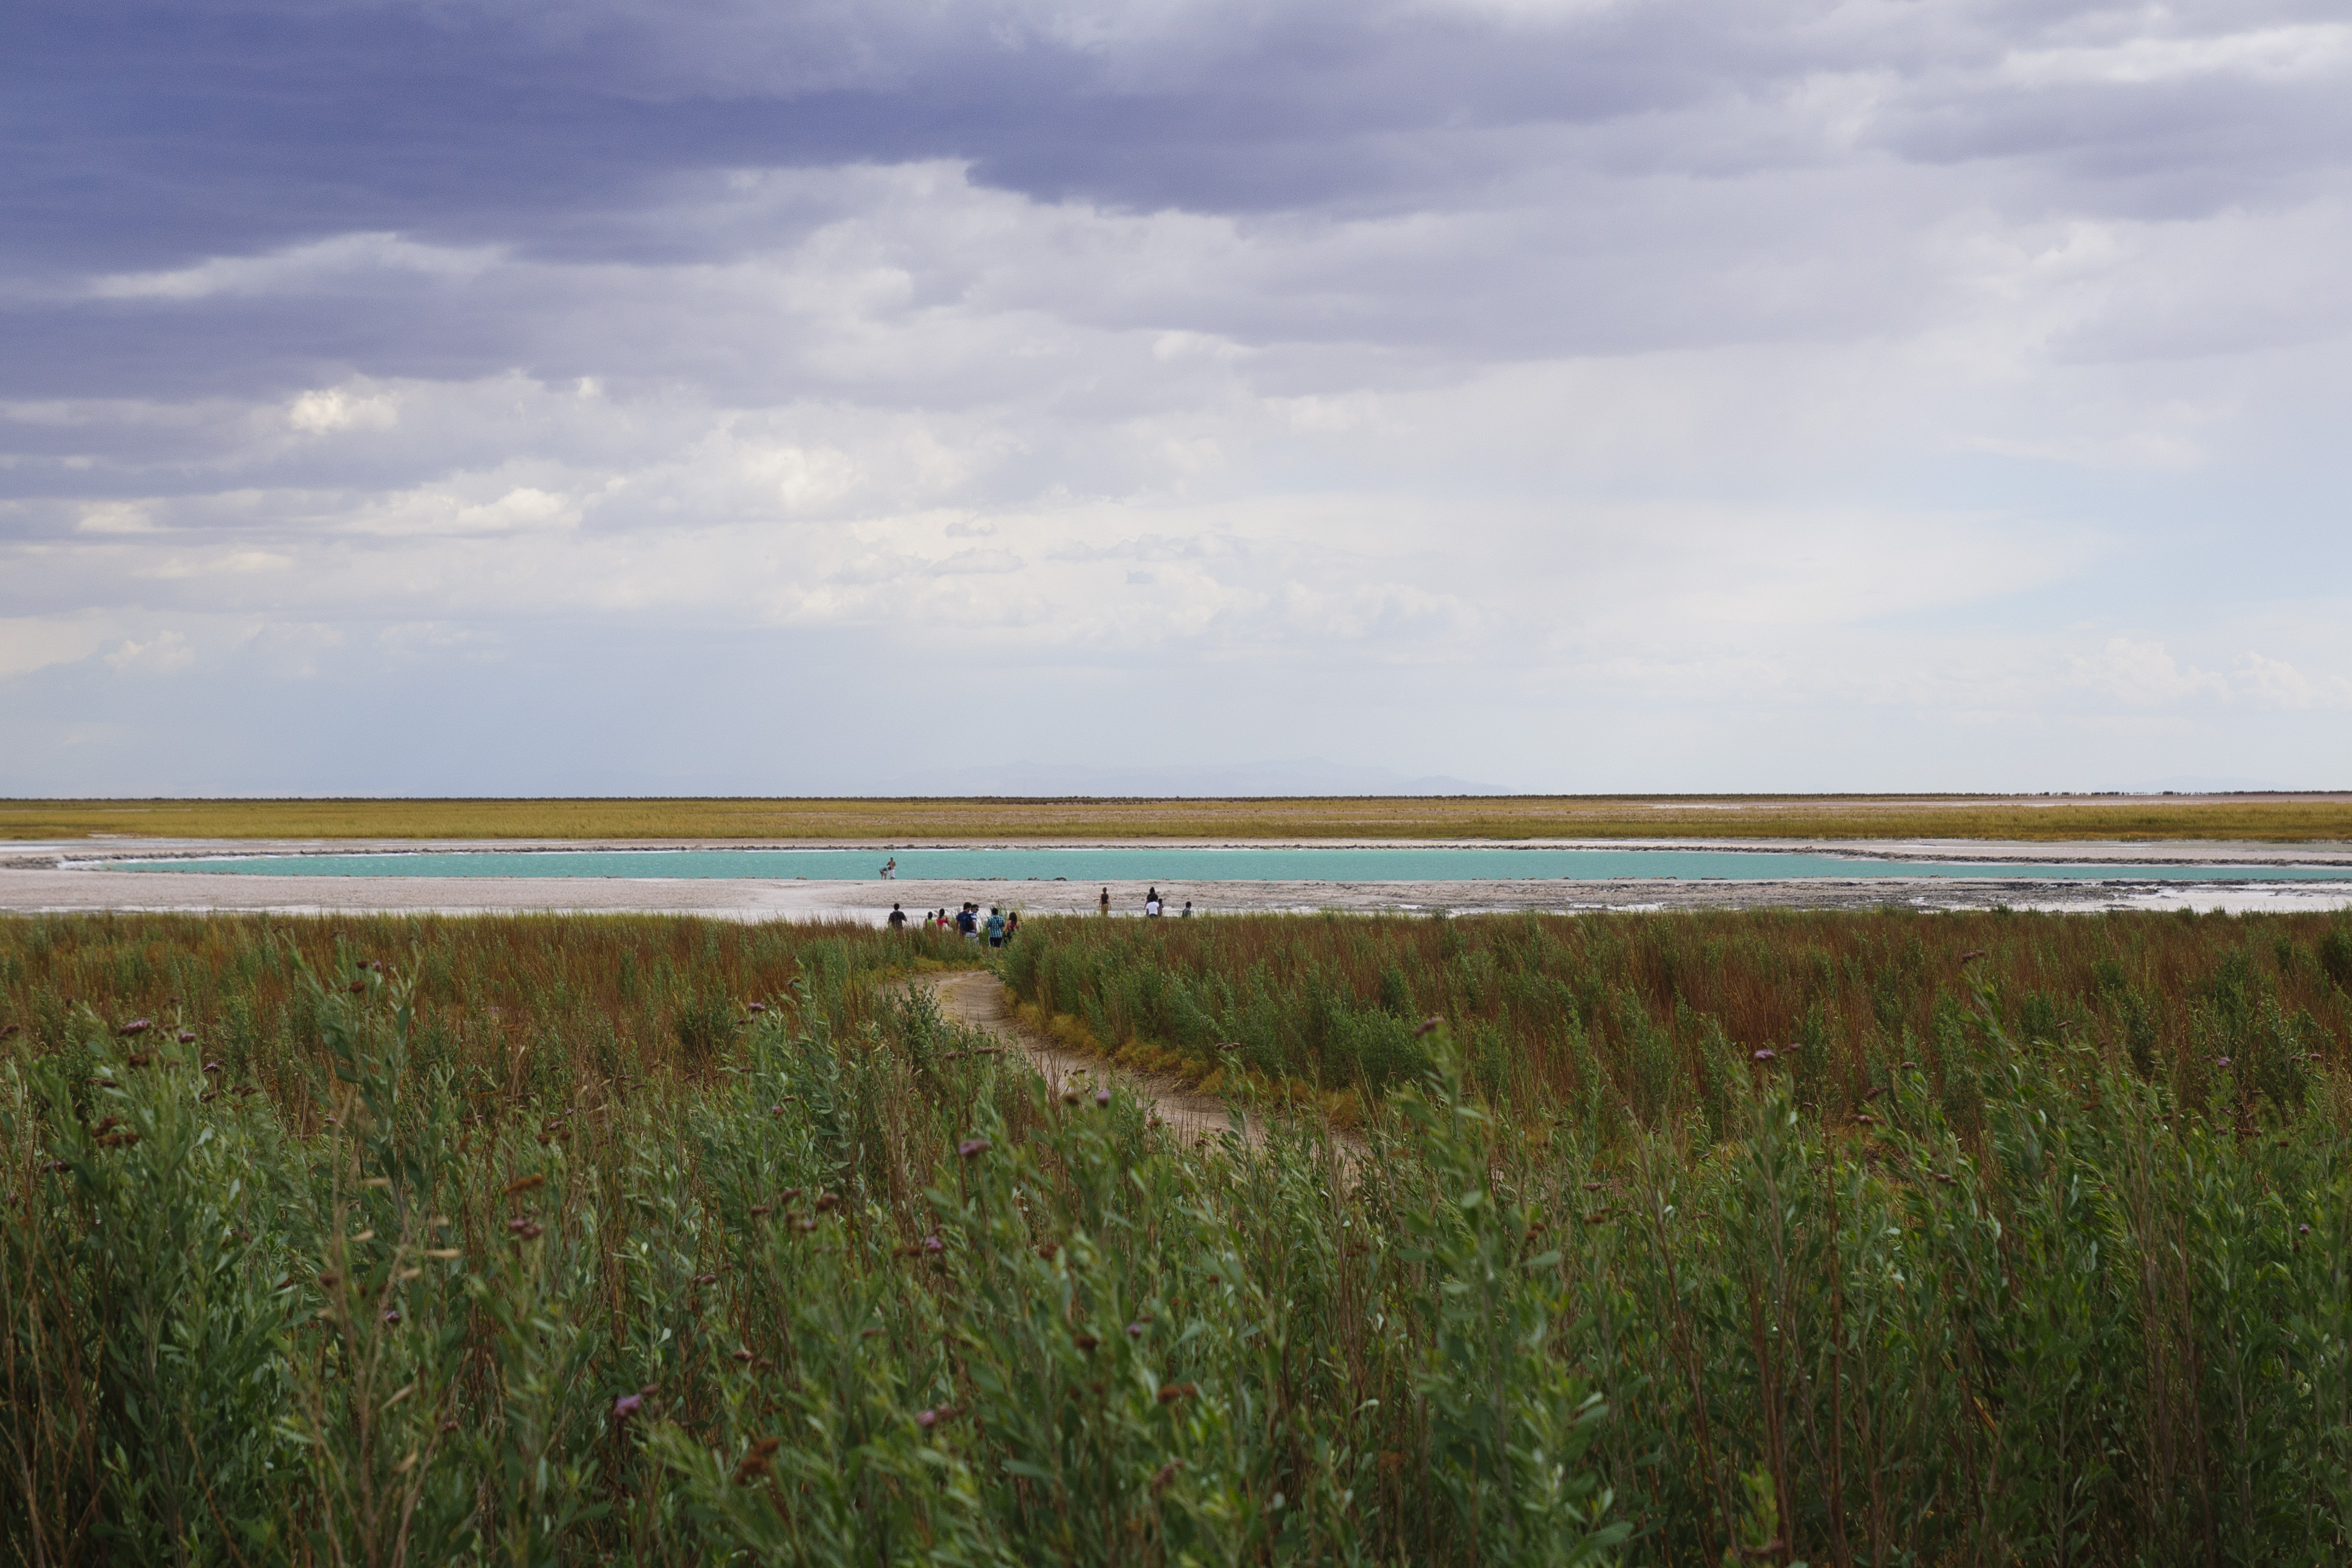
beach, landscape, sea, coast, water, nature, grass, ocean, horizon, marsh, cloud, sky, prairie, morning, shore, lake, bay, reservoir, nikon, chile, body of water, grassland, wetland, habitat, ecosystem, sanpedrodeatacama, d300, salt marsh, rural area, mudflat, natural environment, geographical feature, grass family